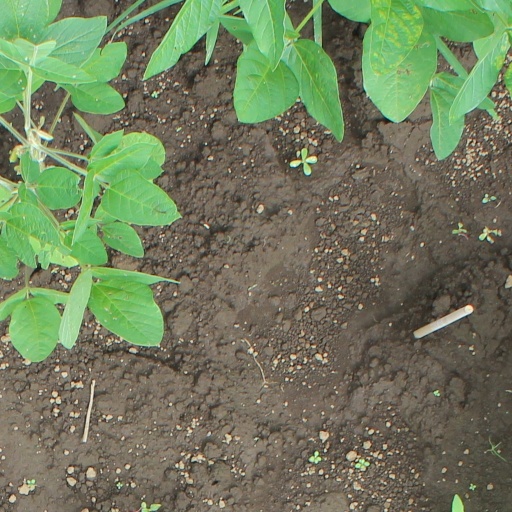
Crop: soybean